Voja Antonić

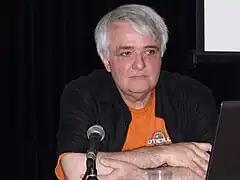

Vojislav "Voja" Antonić (ʾ, 12 July 1952) is a Serbian inventor, journalist, and writer. He is known for creating a build-it-yourself home computer Galaksija and originating a related "Build your own computer Galaksija" initiative with Dejan Ristanović. This initiative encouraged and enlightened thousands of computer enthusiasts during the 1980s in the Socialist Federal Republic of Yugoslavia. Antonić has donated many of his personal creations to the public domain. He was also a magazine editor and contributed to a number of radio shows.